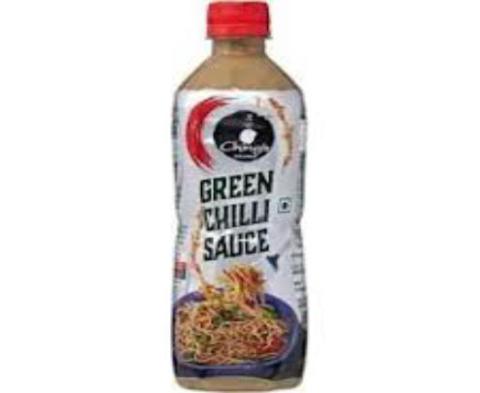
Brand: ching's secret
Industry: Food